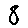
Label: 8